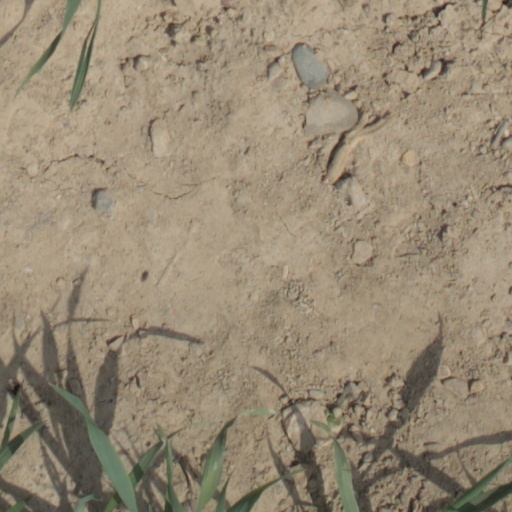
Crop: wheat